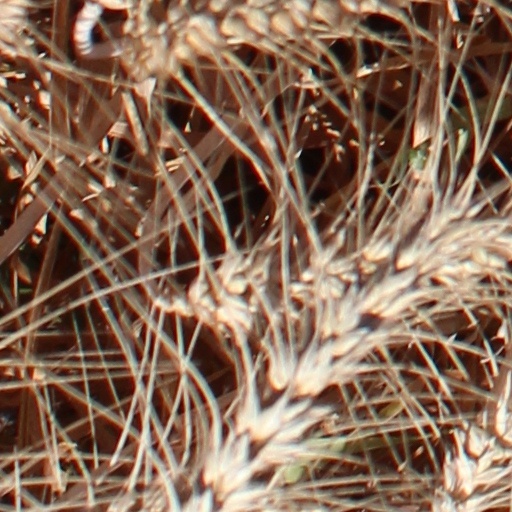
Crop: wheat